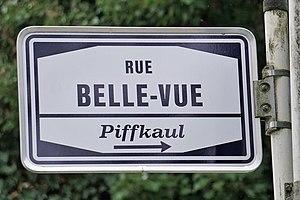
Luxembourg, Plaque de nom de rue à Eich.